Jaroslav Moučka

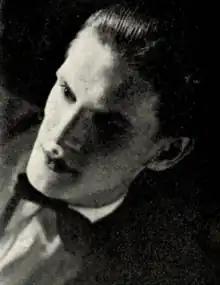

Jaroslav Moučka (9 November 1923 in Studená – 26 December 2009 in Prague) was a Czech actor. He performed in more than eighty films between 1954 and 2000.